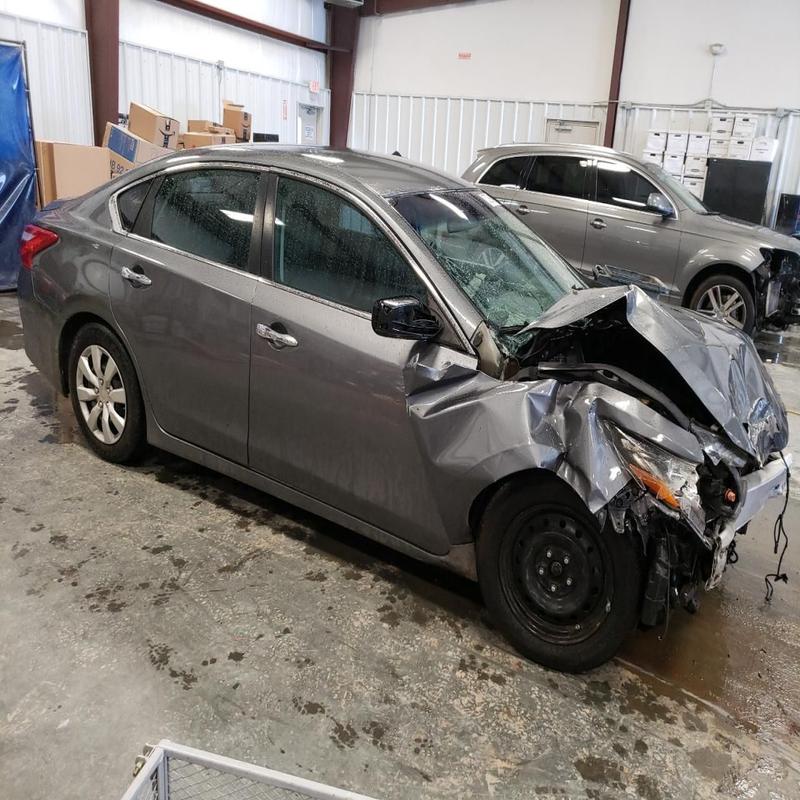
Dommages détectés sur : plaque d'immatriculation avant, pare-choc avant, feu avant droit, capot, pare-brise avant, aile avant droite, porte avant droite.
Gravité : majeur